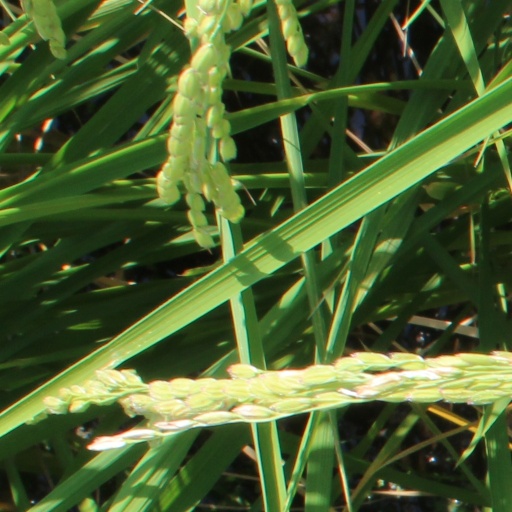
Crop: rice